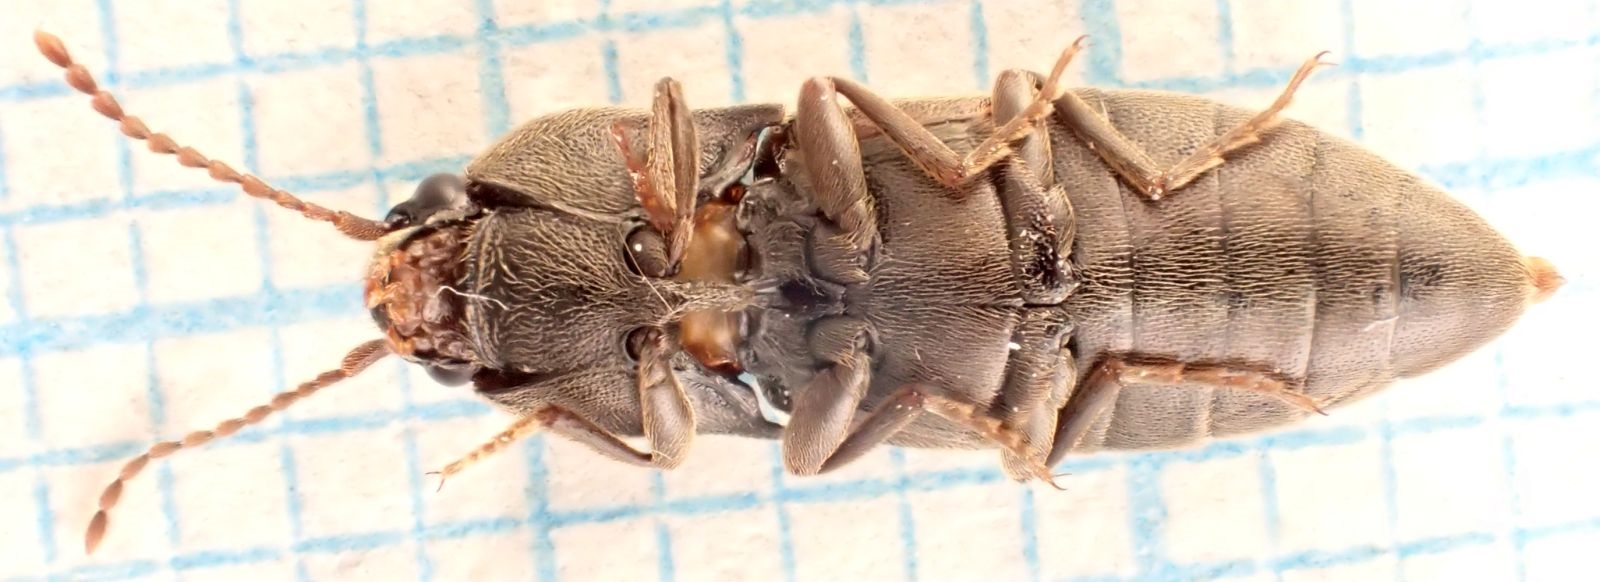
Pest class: clickbeetles_wireworms